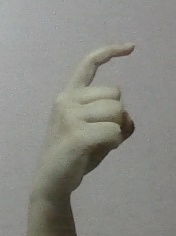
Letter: ra